Battle of the Siverskyi Donets

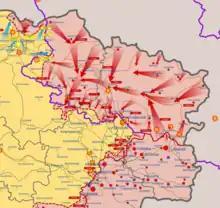
The front line as of May 13, the Donets river is highlighted in purple

A series of military engagements took place in May 2022, most notably from 5 to 13 May, near Lyman and Sievierodonetsk, on the eastern front of the Russia-Ukraine war.